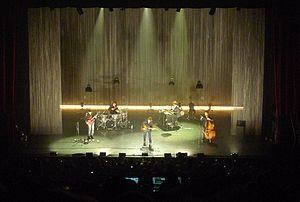
Renan Luce, né le 5 mars 1980 à Paris en France, est un auteur-compositeur-interprète français. Originaire de Plourin-lès-Morlaix, il rencontre le succès en France avec son premier album Repenti en 2006 et sa chanson La Lettre.